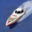
Label: ship